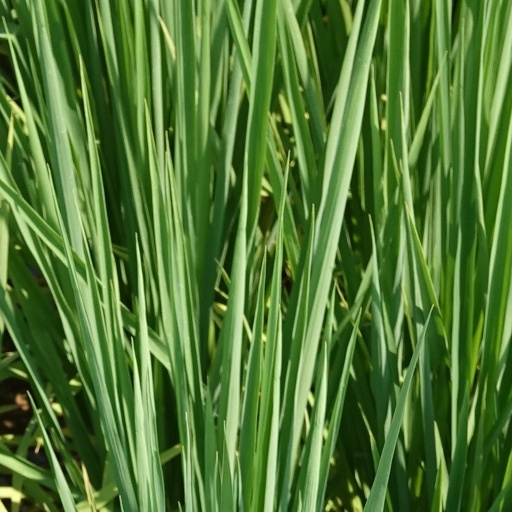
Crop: rice